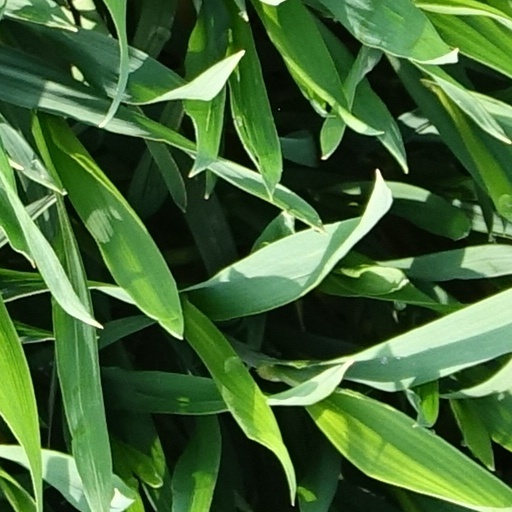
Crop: wheat